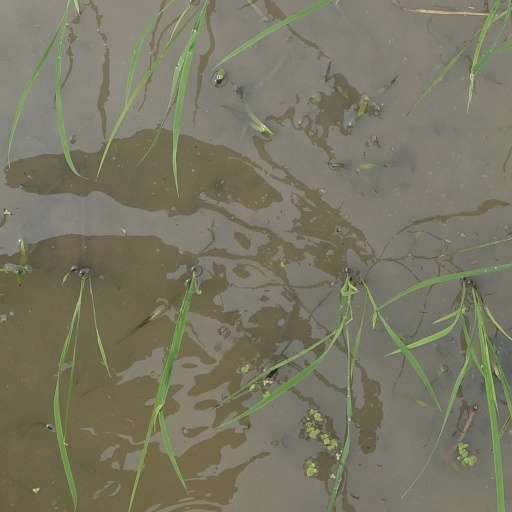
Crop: rice